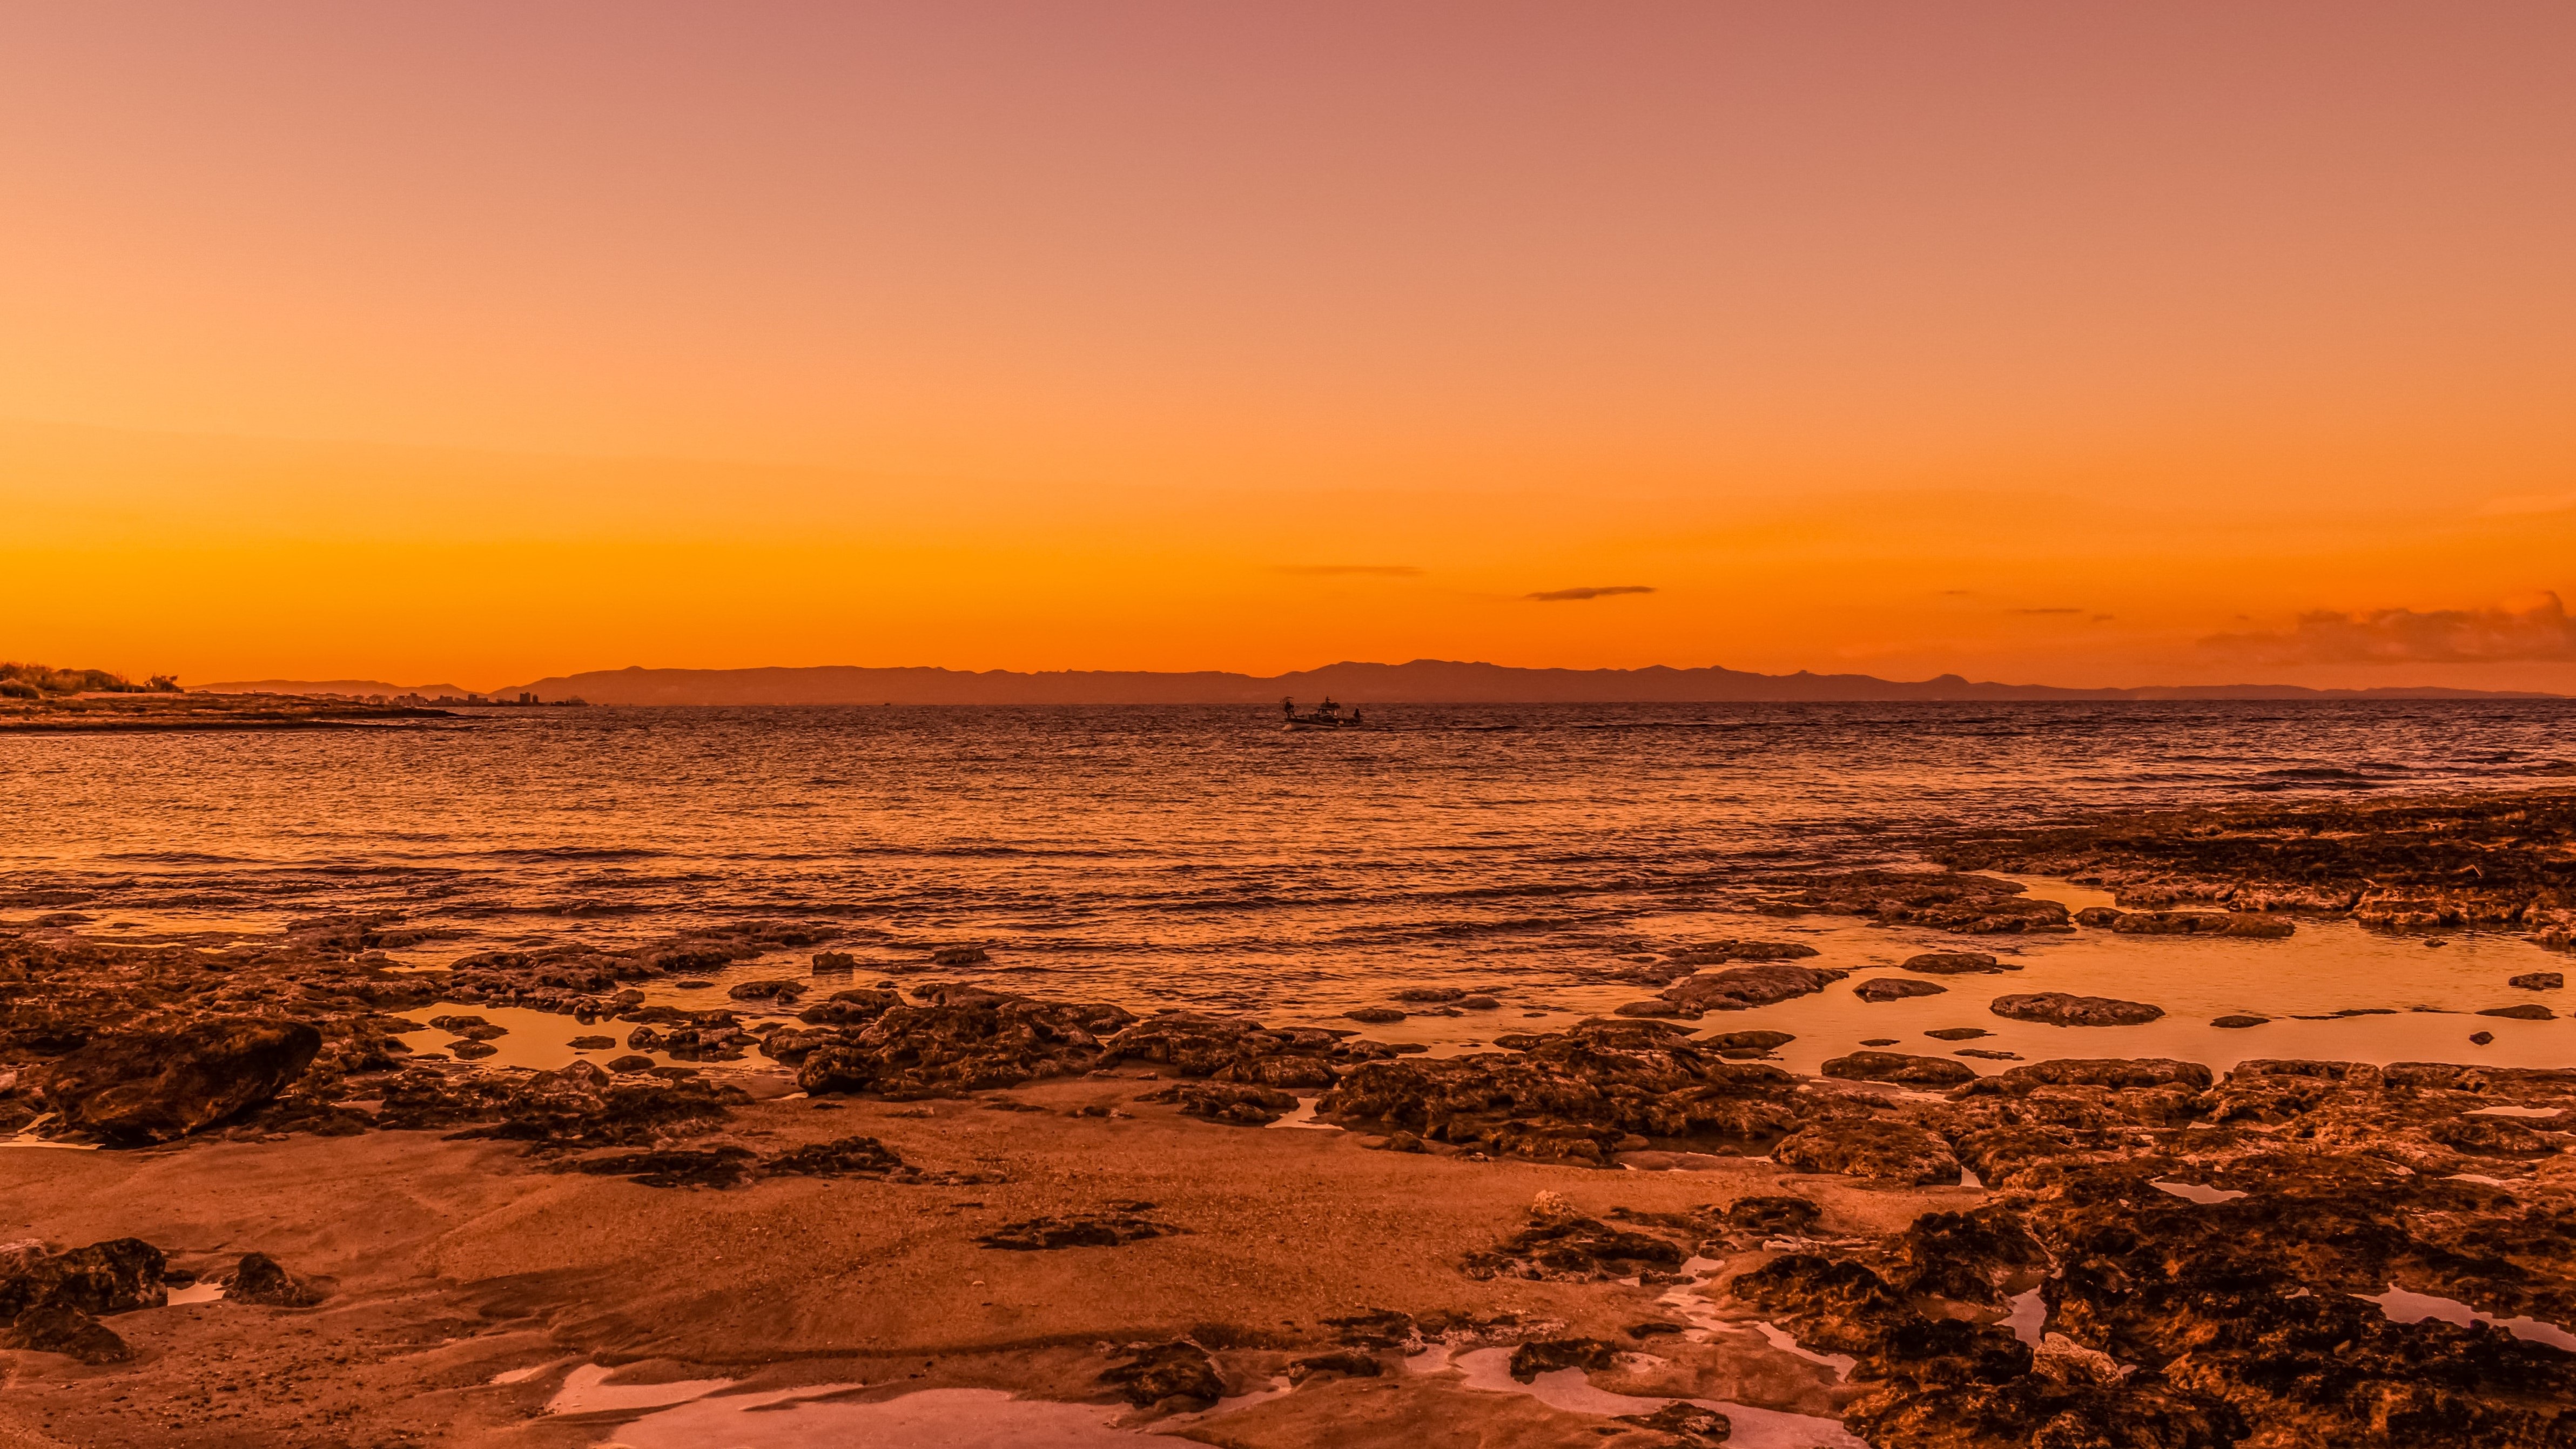
beach, landscape, sea, coast, sand, ocean, horizon, sun, sunrise, sunset, morning, shore, wave, dawn, dusk, evening, orange, peaceful, colorful, cyprus, afterglow, paralimni, ayia triada, natural environment, wind wave